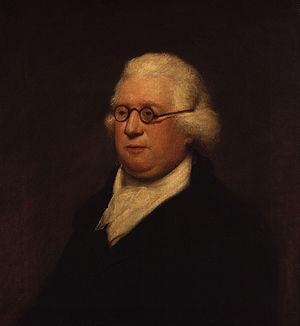
7 janvier : Olivo e Pasquale, opéra, musique de Gaetano Donizetti, livret de Jacopo Ferretti, créé au Teatro Valle de Rome.